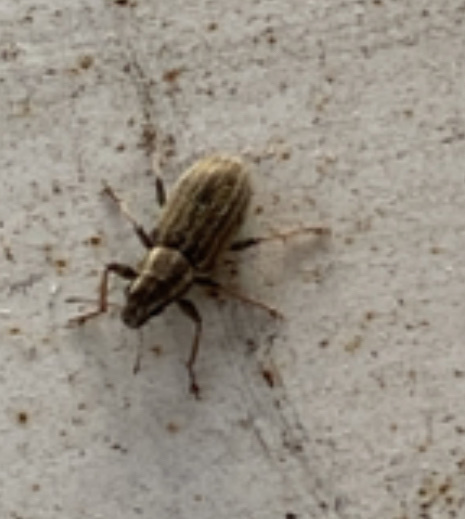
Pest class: pea_leaf_weevil